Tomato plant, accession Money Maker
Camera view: vertical (180 deg); turntable rotation: 240 degrees
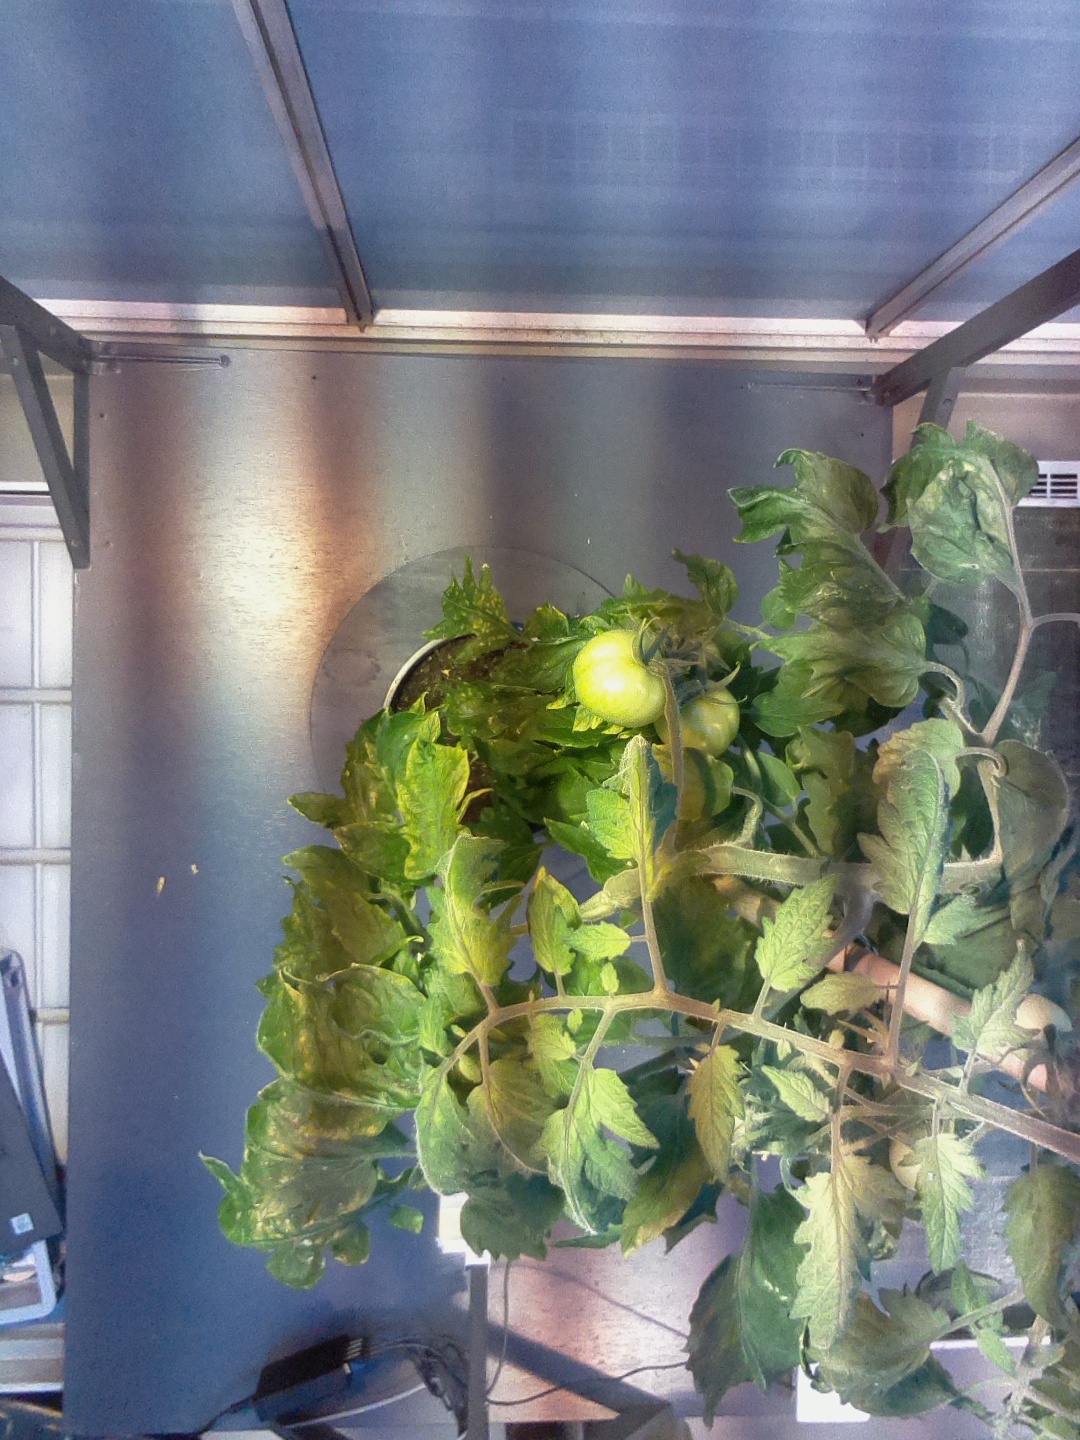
BBCH growth stage 76: 60%-70% of final fruit size